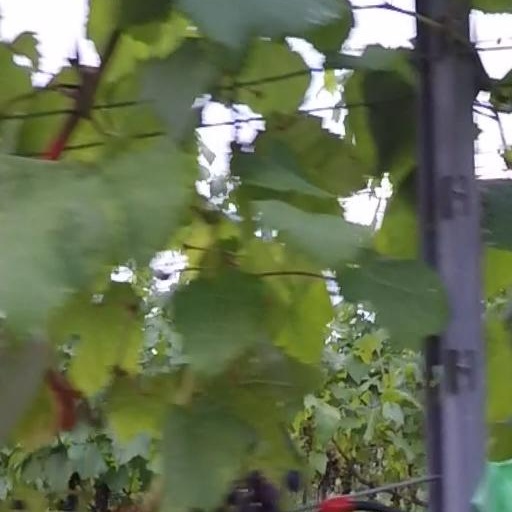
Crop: grape